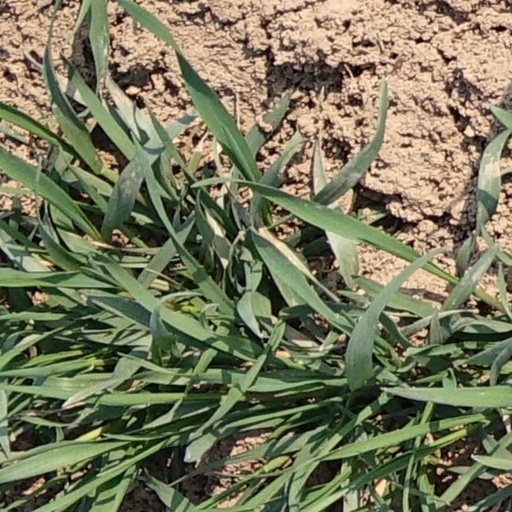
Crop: wheat